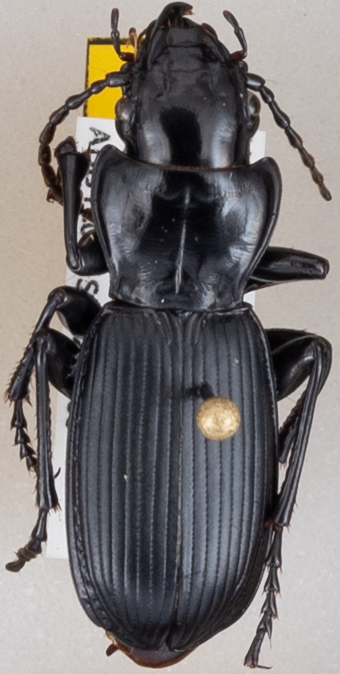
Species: Pterostichus lama
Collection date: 2021-06-08
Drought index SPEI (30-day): -0.842
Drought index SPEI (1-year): -0.66
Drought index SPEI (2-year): -0.184